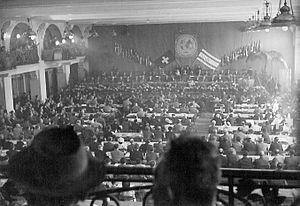
Congrès Juif Mondial - Seconde Assemblée plénière, Montreux, Suisse, juin/juillet 1948
Le Congrès juif mondial est une fédération internationale de communautés et d'organisations juives, fondée en 1936 à Genève, et dont le siège mondial est à New York. D'après sa charte, le Congrès juif mondial a pour but premier d'être le « bras diplomatique du peuple juif ». Toutes les communautés et tous les groupes représentatifs juifs peuvent être membres du CJM, indépendamment de l'idéologie sociale, politique ou économique de leur pays hôte. Le siège du Congrès juif mondial est établi à New York. L'organisation possède des bureaux internationaux à Bruxelles, Jérusalem, Paris, Moscou, Buenos Aires et Genève.